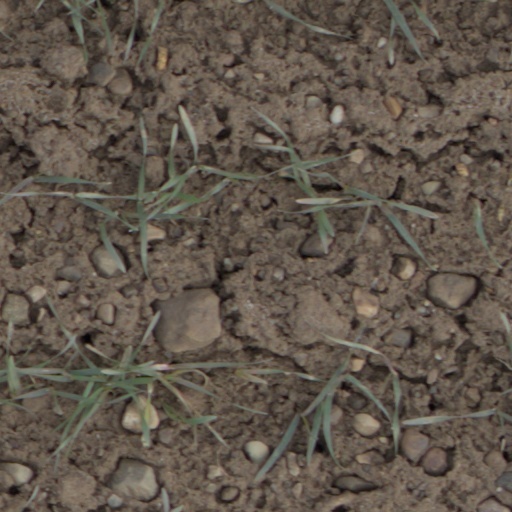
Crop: wheat